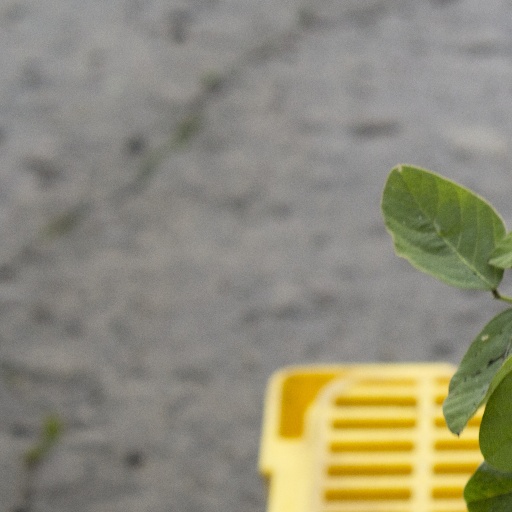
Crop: soybean